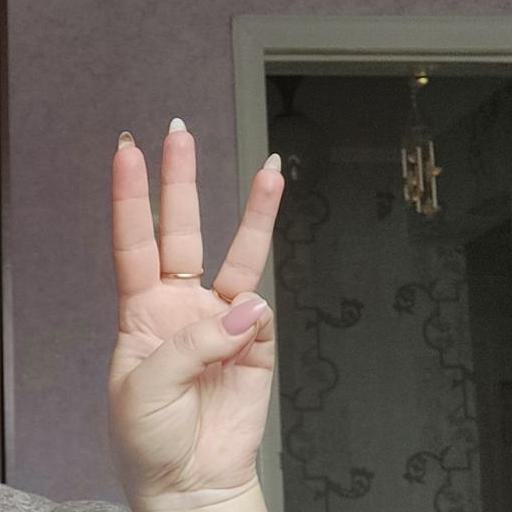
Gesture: three